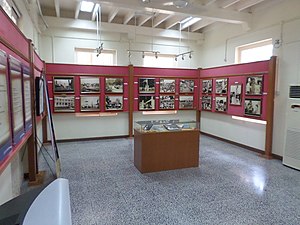
Udstilling
Udstilling
Udstilling er en fremvisning af genstande, i et udstillingsvindue eller -lokale med salg for øje, men også et museum fremvisning af f.eks. kunstgenstande eller oldtidsfund kaldes en udstilling.